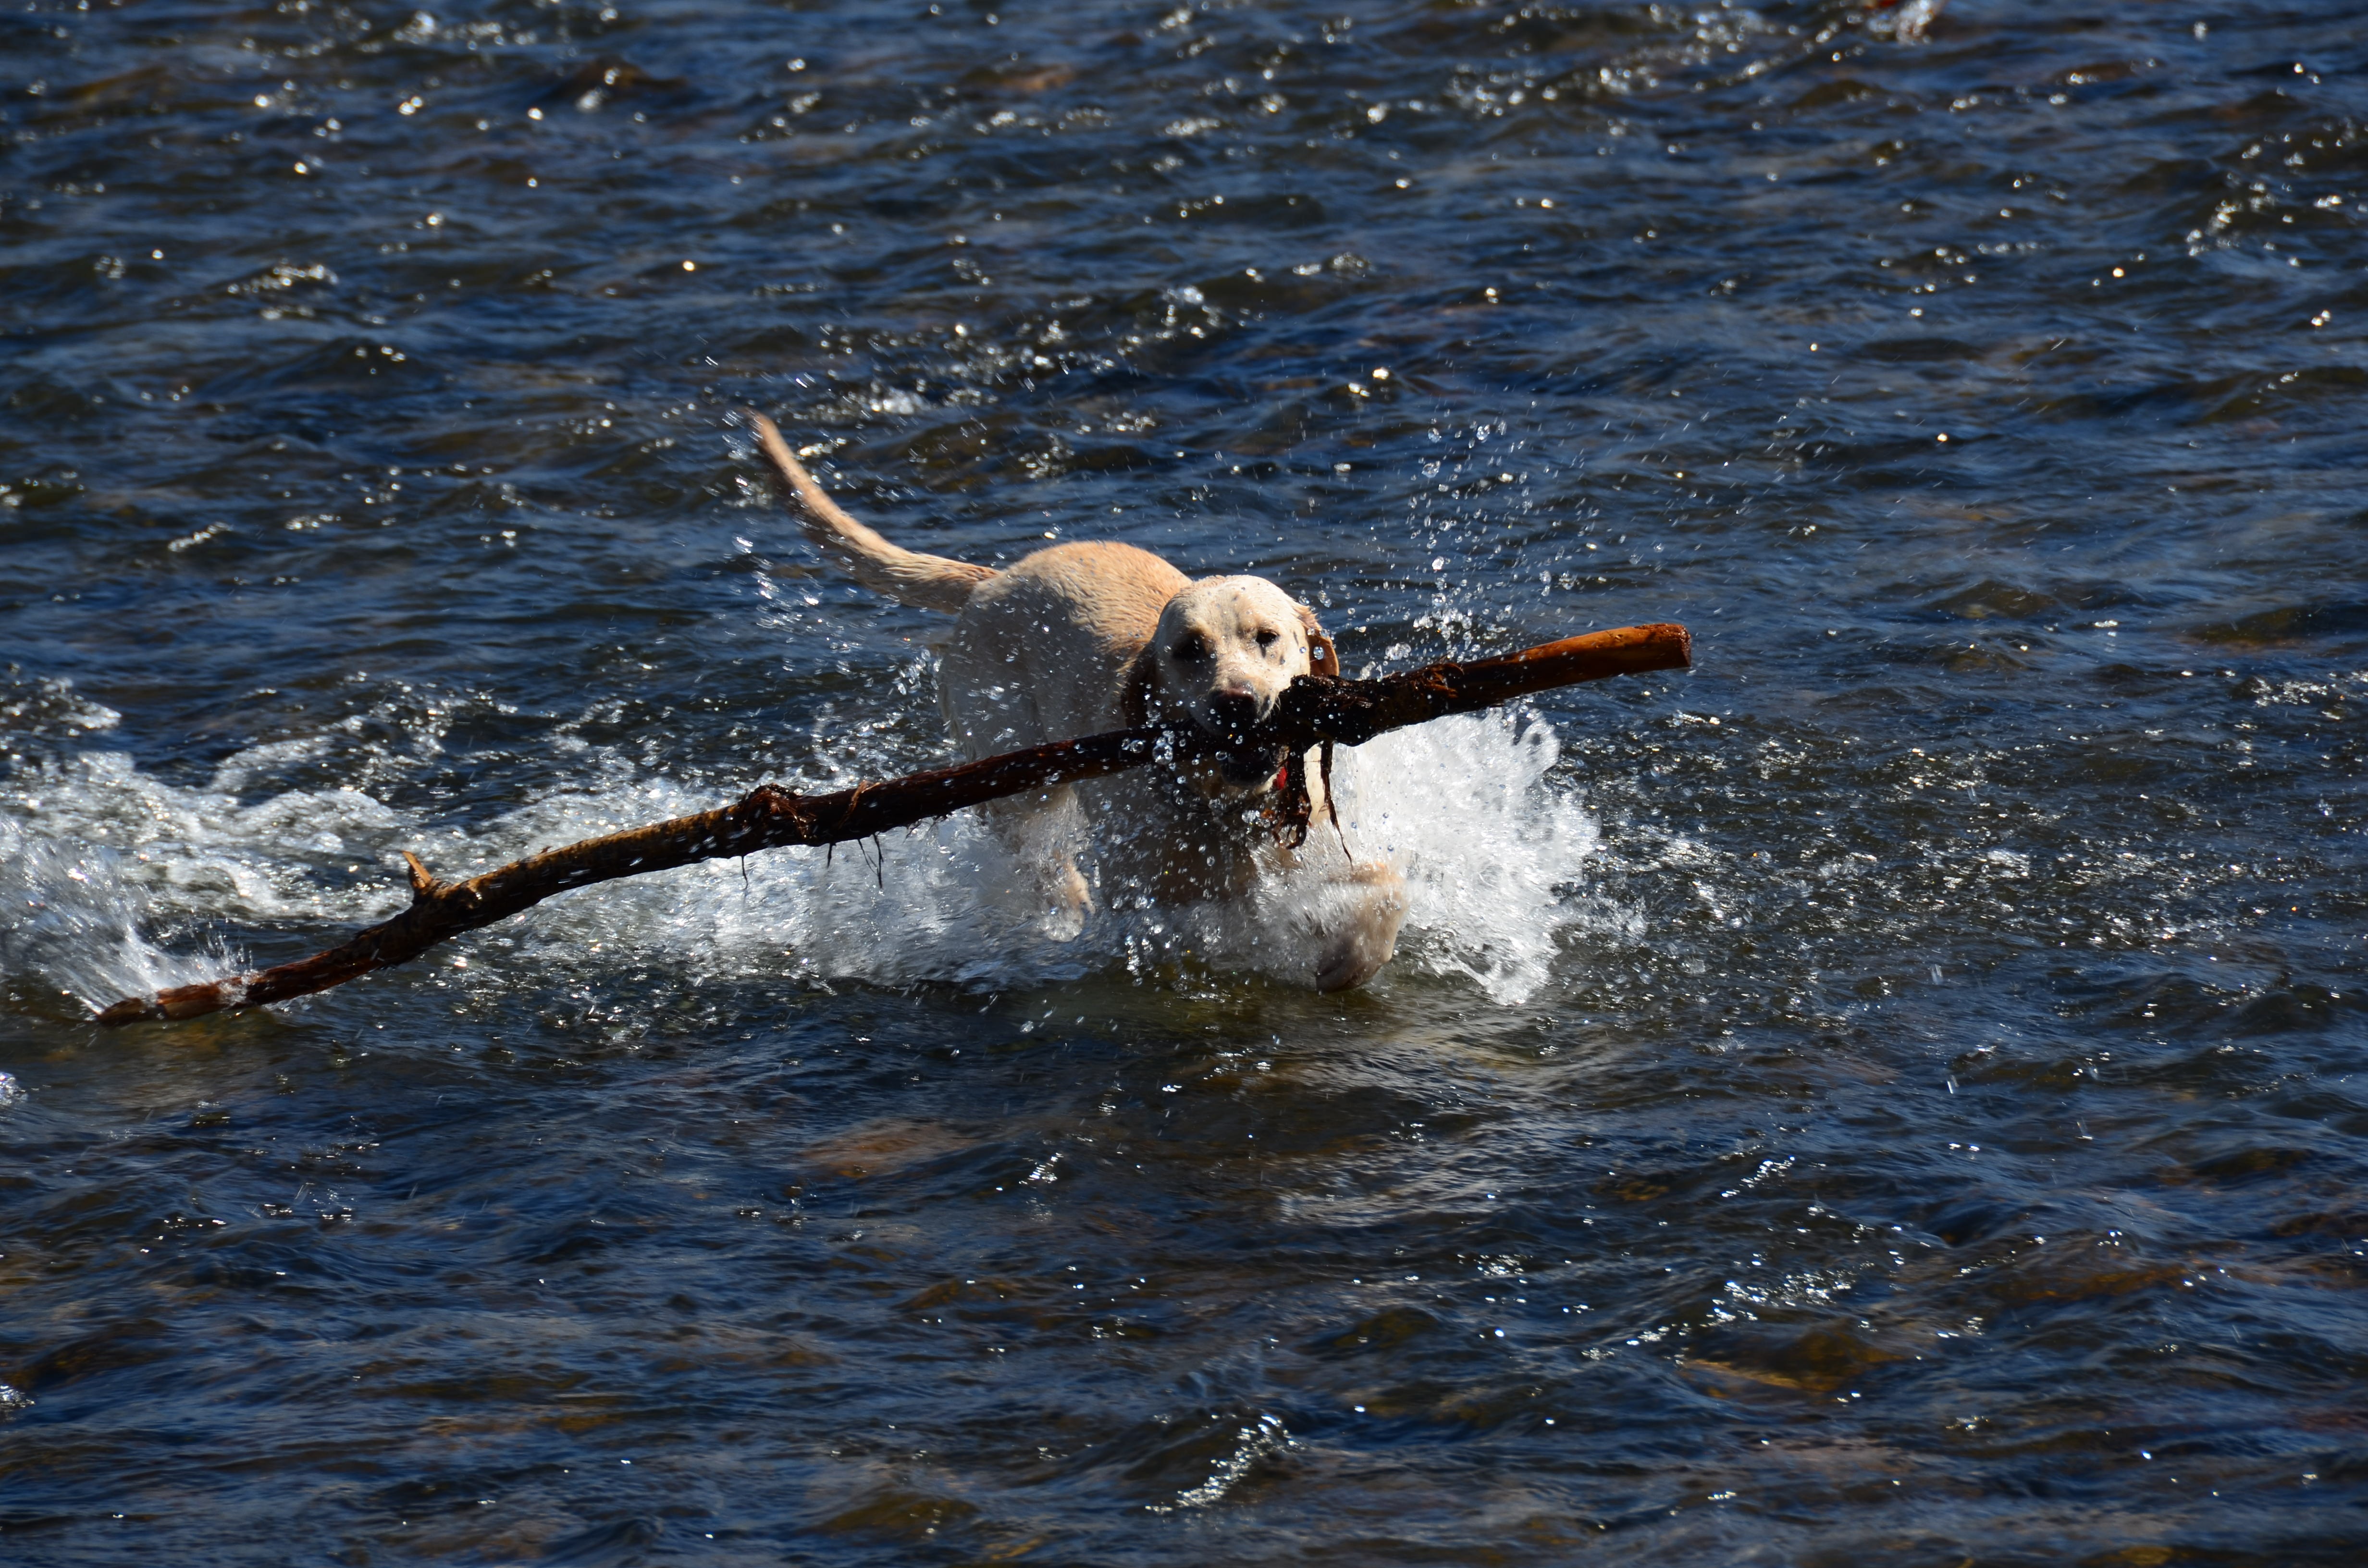
sea, water, nature, outdoor, play, wave, dog, cute, pet, swimming, family, fun, dogs playing